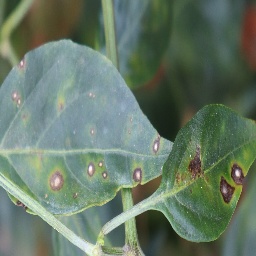
Label: cercospora